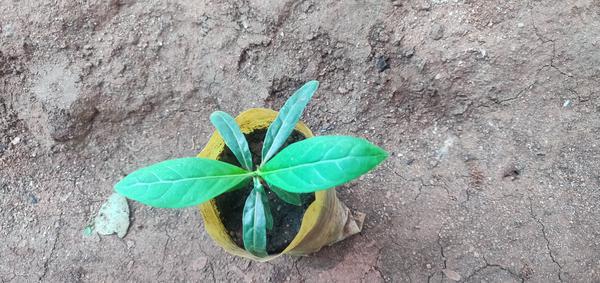
Plant: Nooni